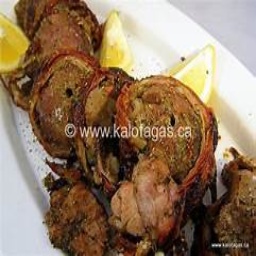
Label: kokorec